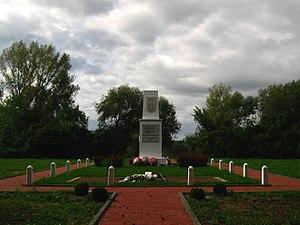
Les sites mémoriels constituent l'une des quatre catégories de classement des monuments historiques de la Serbie. L'inventaire, élaboré et publié par l'Institut pour la protection du patrimoine de la République, recense 71 sites protégés.